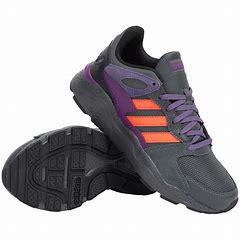
Brand: Adidas
Model: Crazychaos